Harry A. Franck

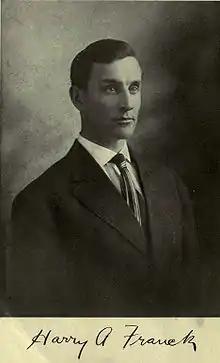
Photo and signature of Harry A. Franck

Harry Alverson Franck (29 June 1881 – 18 April 1962) was an American travel writer during the first half of the 20th century.